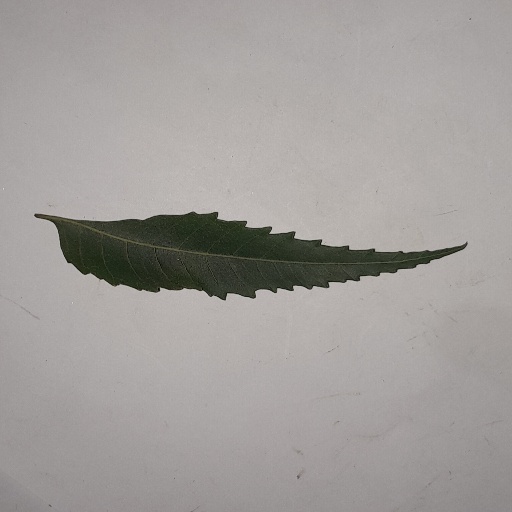
Species: Neem
Leaf condition: Healthy Leaf